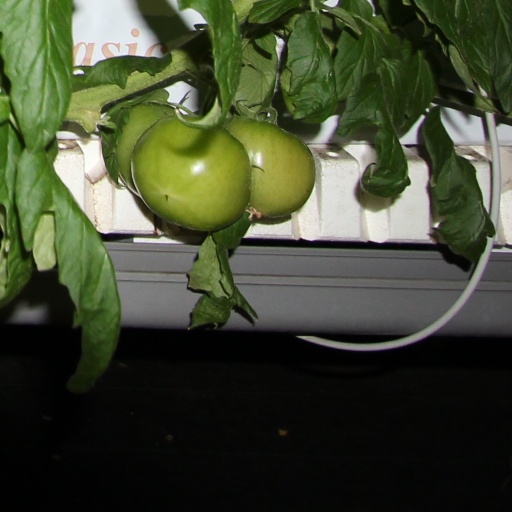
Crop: tomato